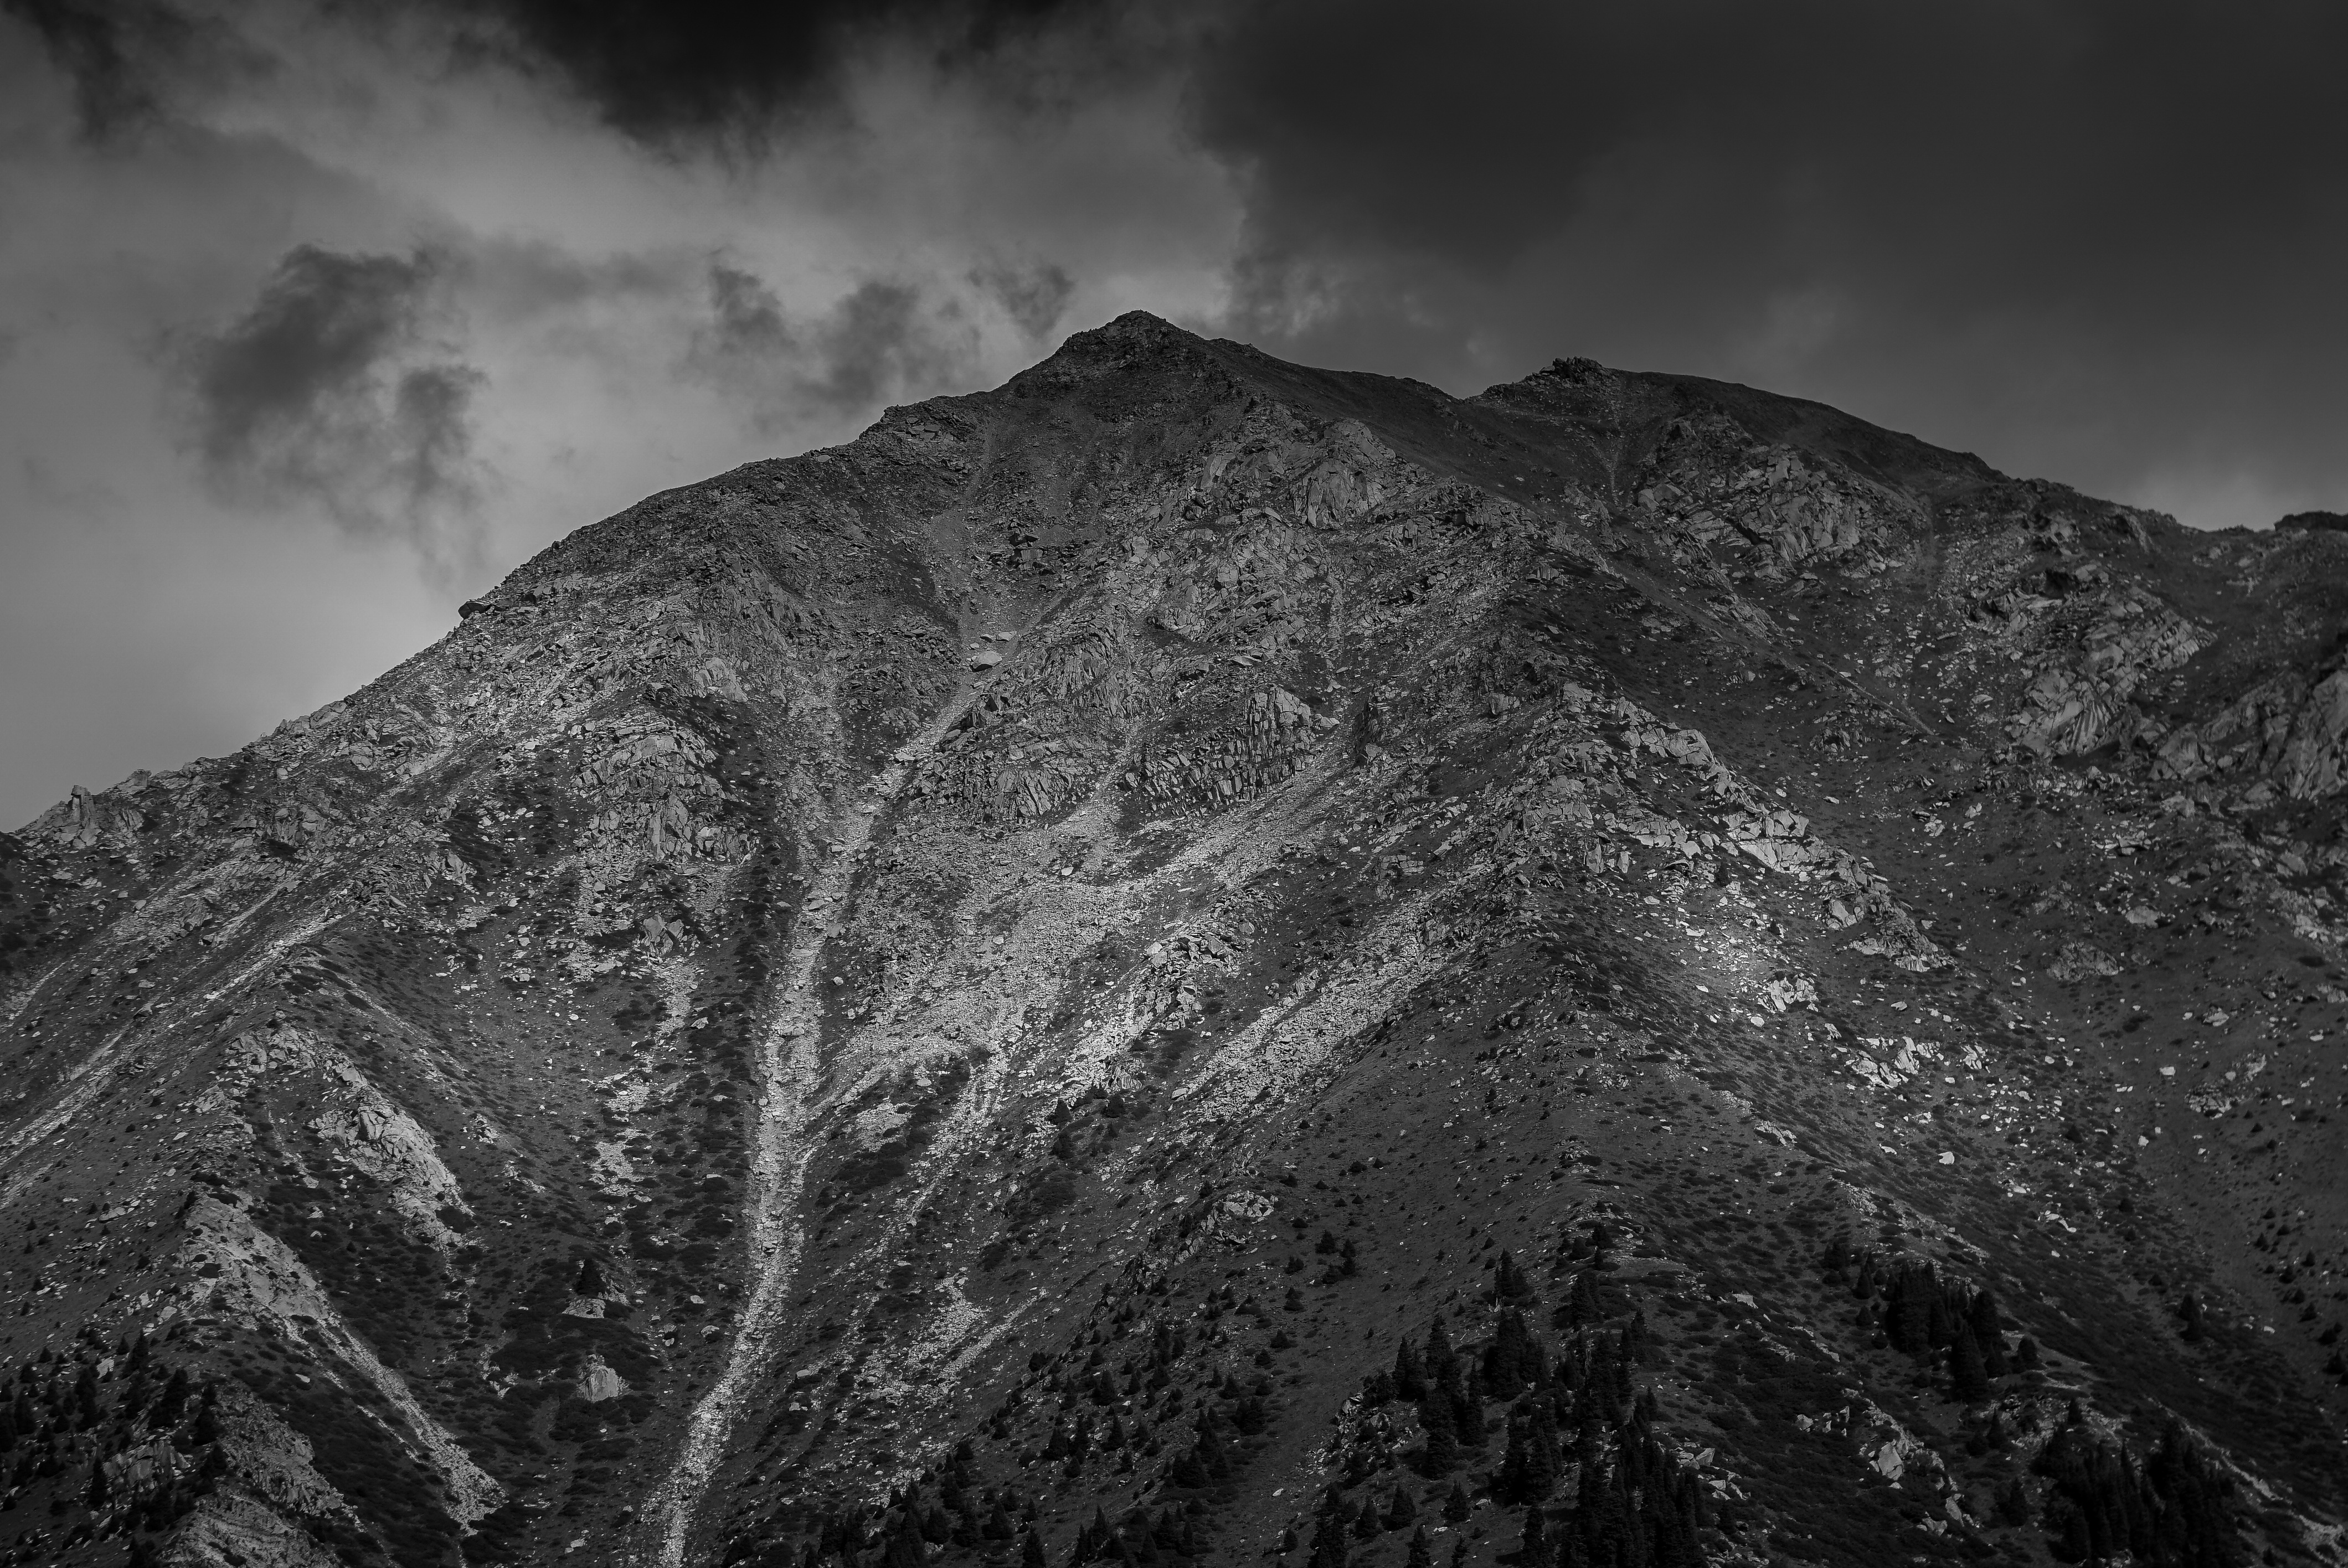
tree, nature, forest, rock, wilderness, mountain, snow, cloud, black and white, sky, photography, hill, mountain range, weather, darkness, monochrome, ridge, summit, landform, monochrome photography, geographical feature, atmospheric phenomenon, mountainous landforms, geological phenomenon